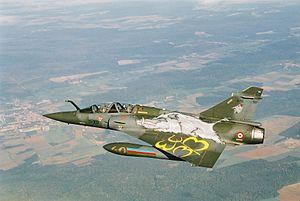
Mirage 2000 portant une livrée spéciale anniversaire
L'escadron de Chasse 3/3 « Ardennes » est une unité de combat de l'Armée de l'air française. Actuellement installée sur la base aérienne 133 Nancy-Ochey, elle est équipée de Mirage 2000D, biplace d'assaut conventionnel tout temps.